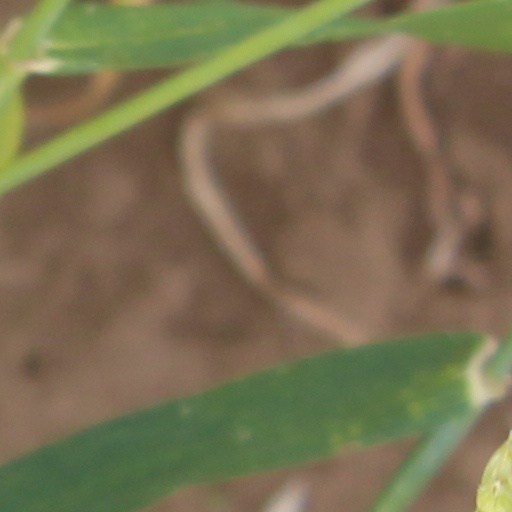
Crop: wheat